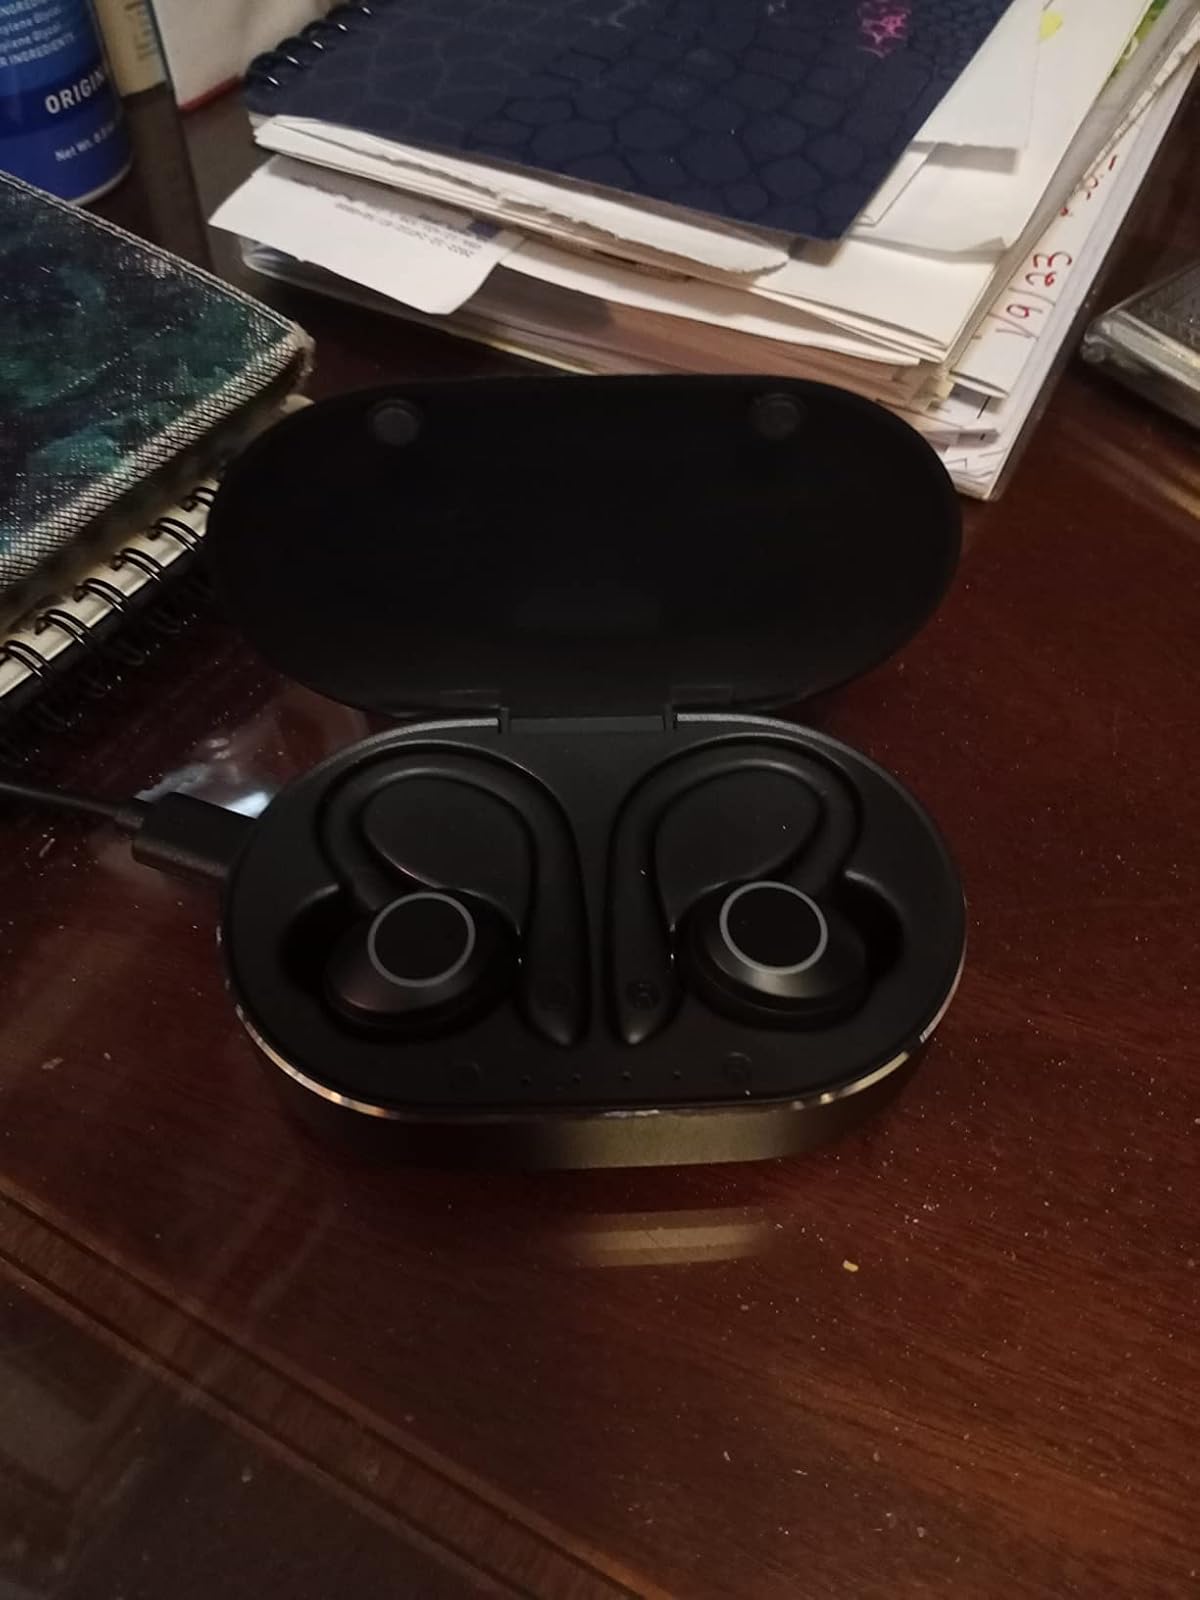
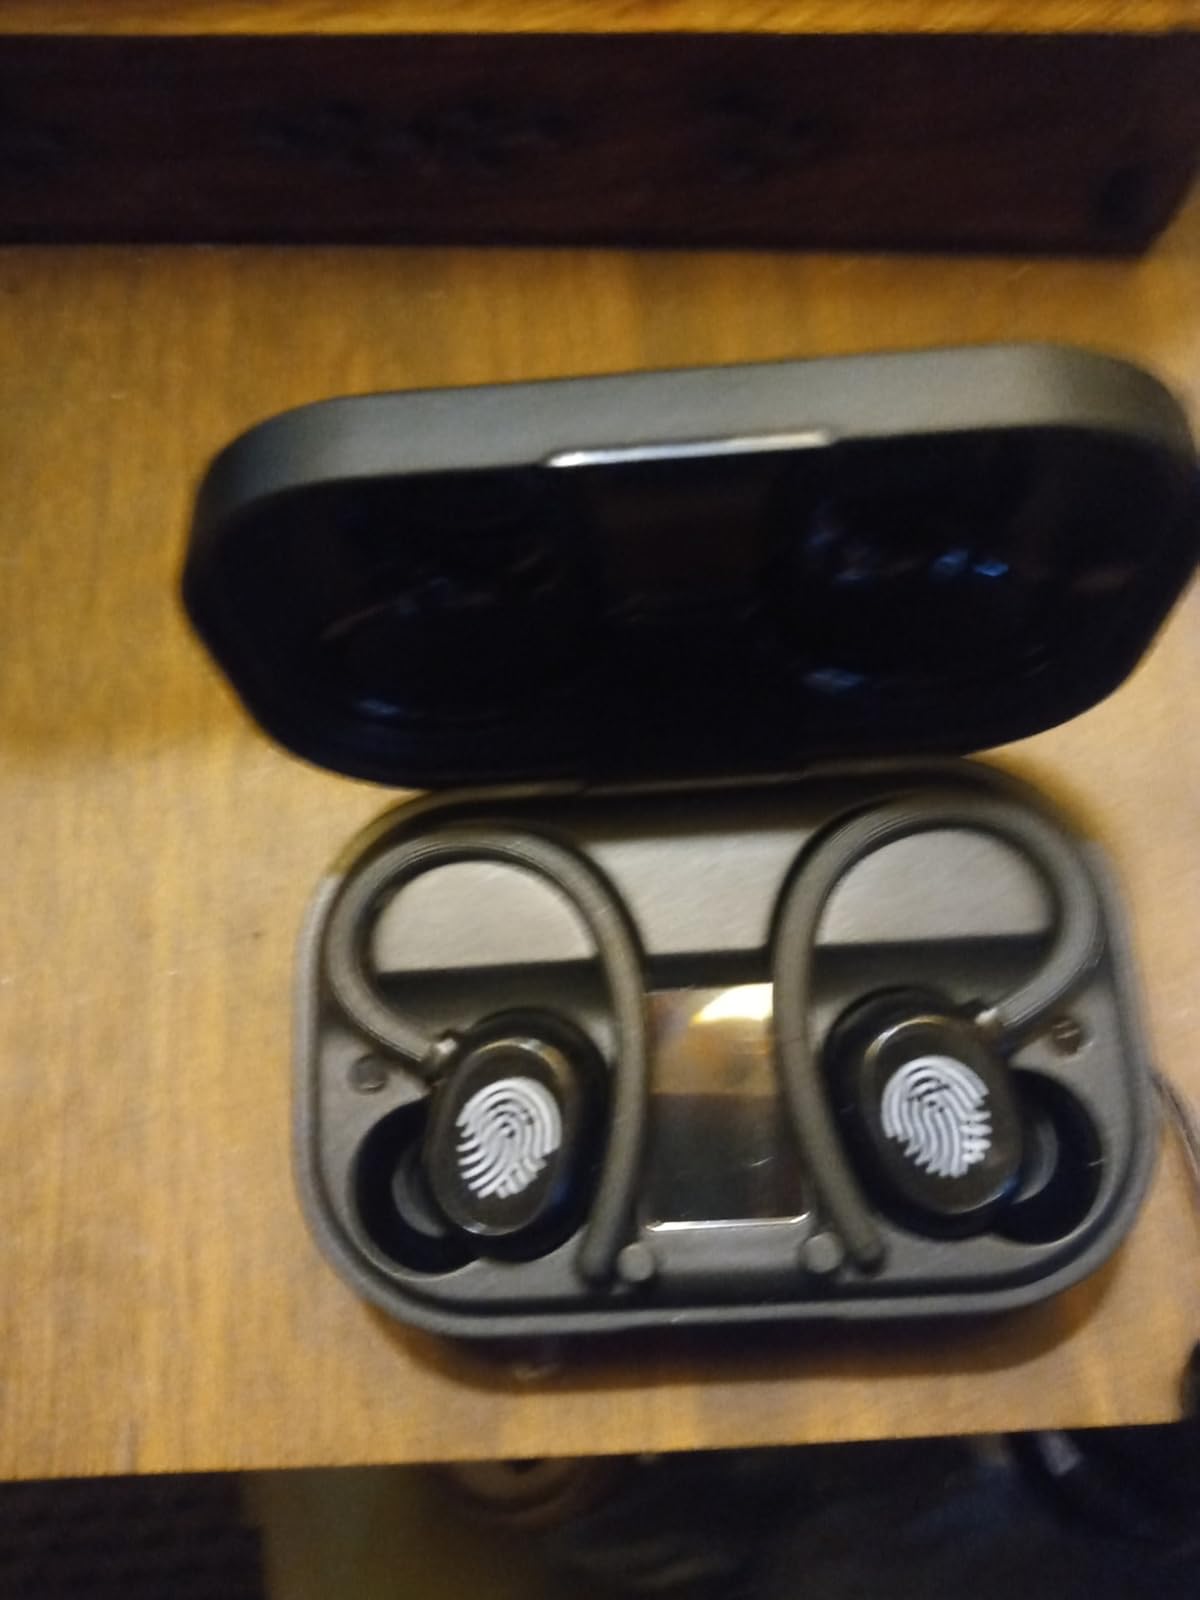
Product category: earbuds
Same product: no